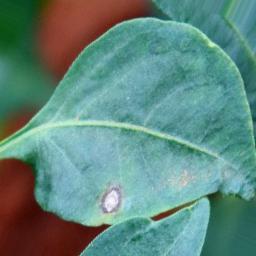
Label: cercospora